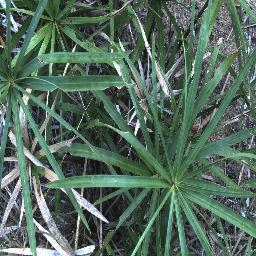
Label: negative